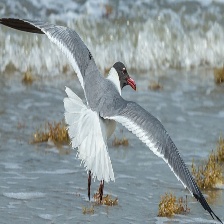
Species: LAUGHING GULL
Scientific name: LEUCOPHAEUS ATRICILLA